Political colour

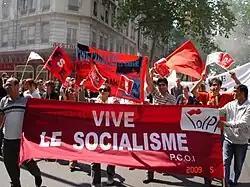
Red flags and a banner at a socialist rally in Lyon, France, on International Workers' Day in 2009

Green is the colour for environmentalist and agrarian parties and movements. Considered the holy colour of Islam (see green in Islam), it is also used to represent Islamism, as with Hamas, Saudi Arabia and many Islamist parties.